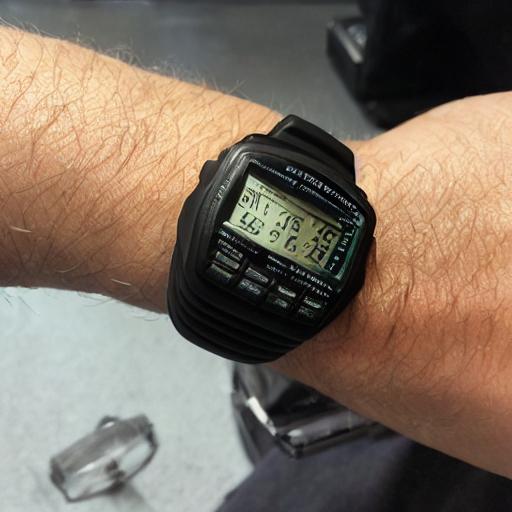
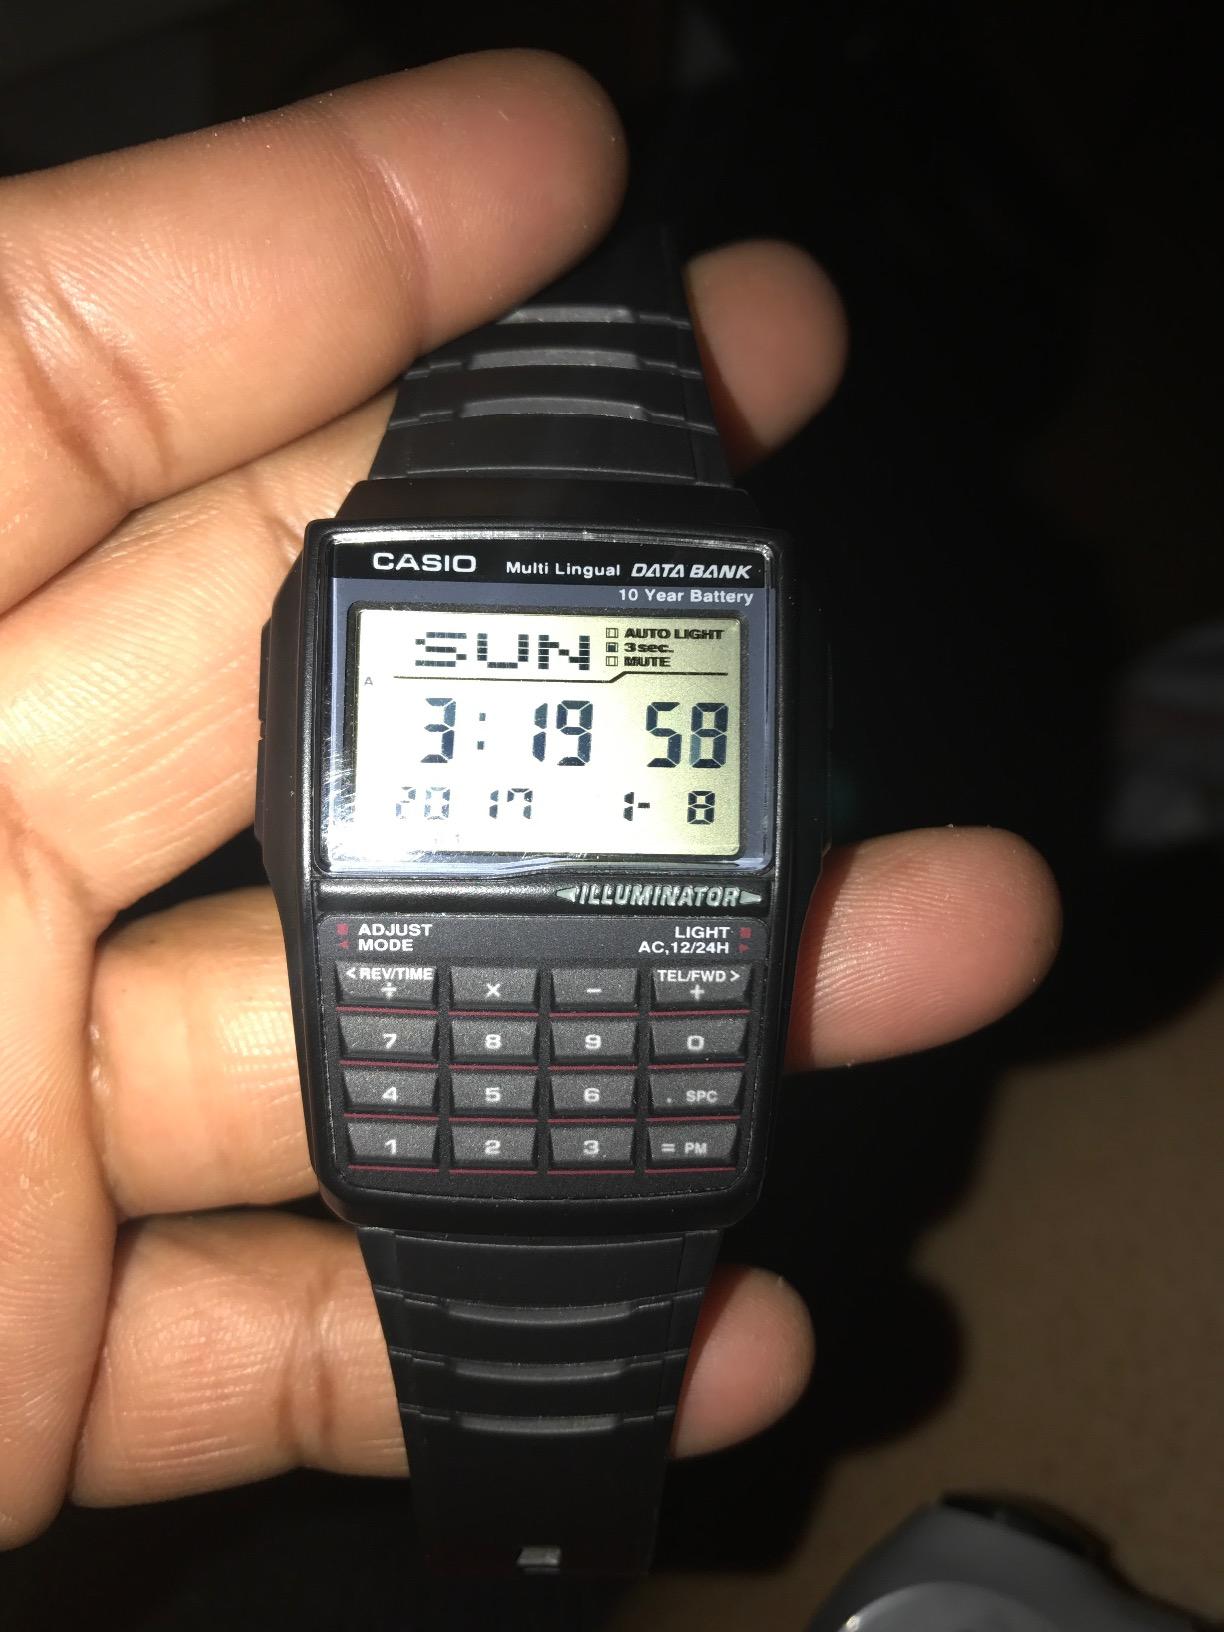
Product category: accessories_watch
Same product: no